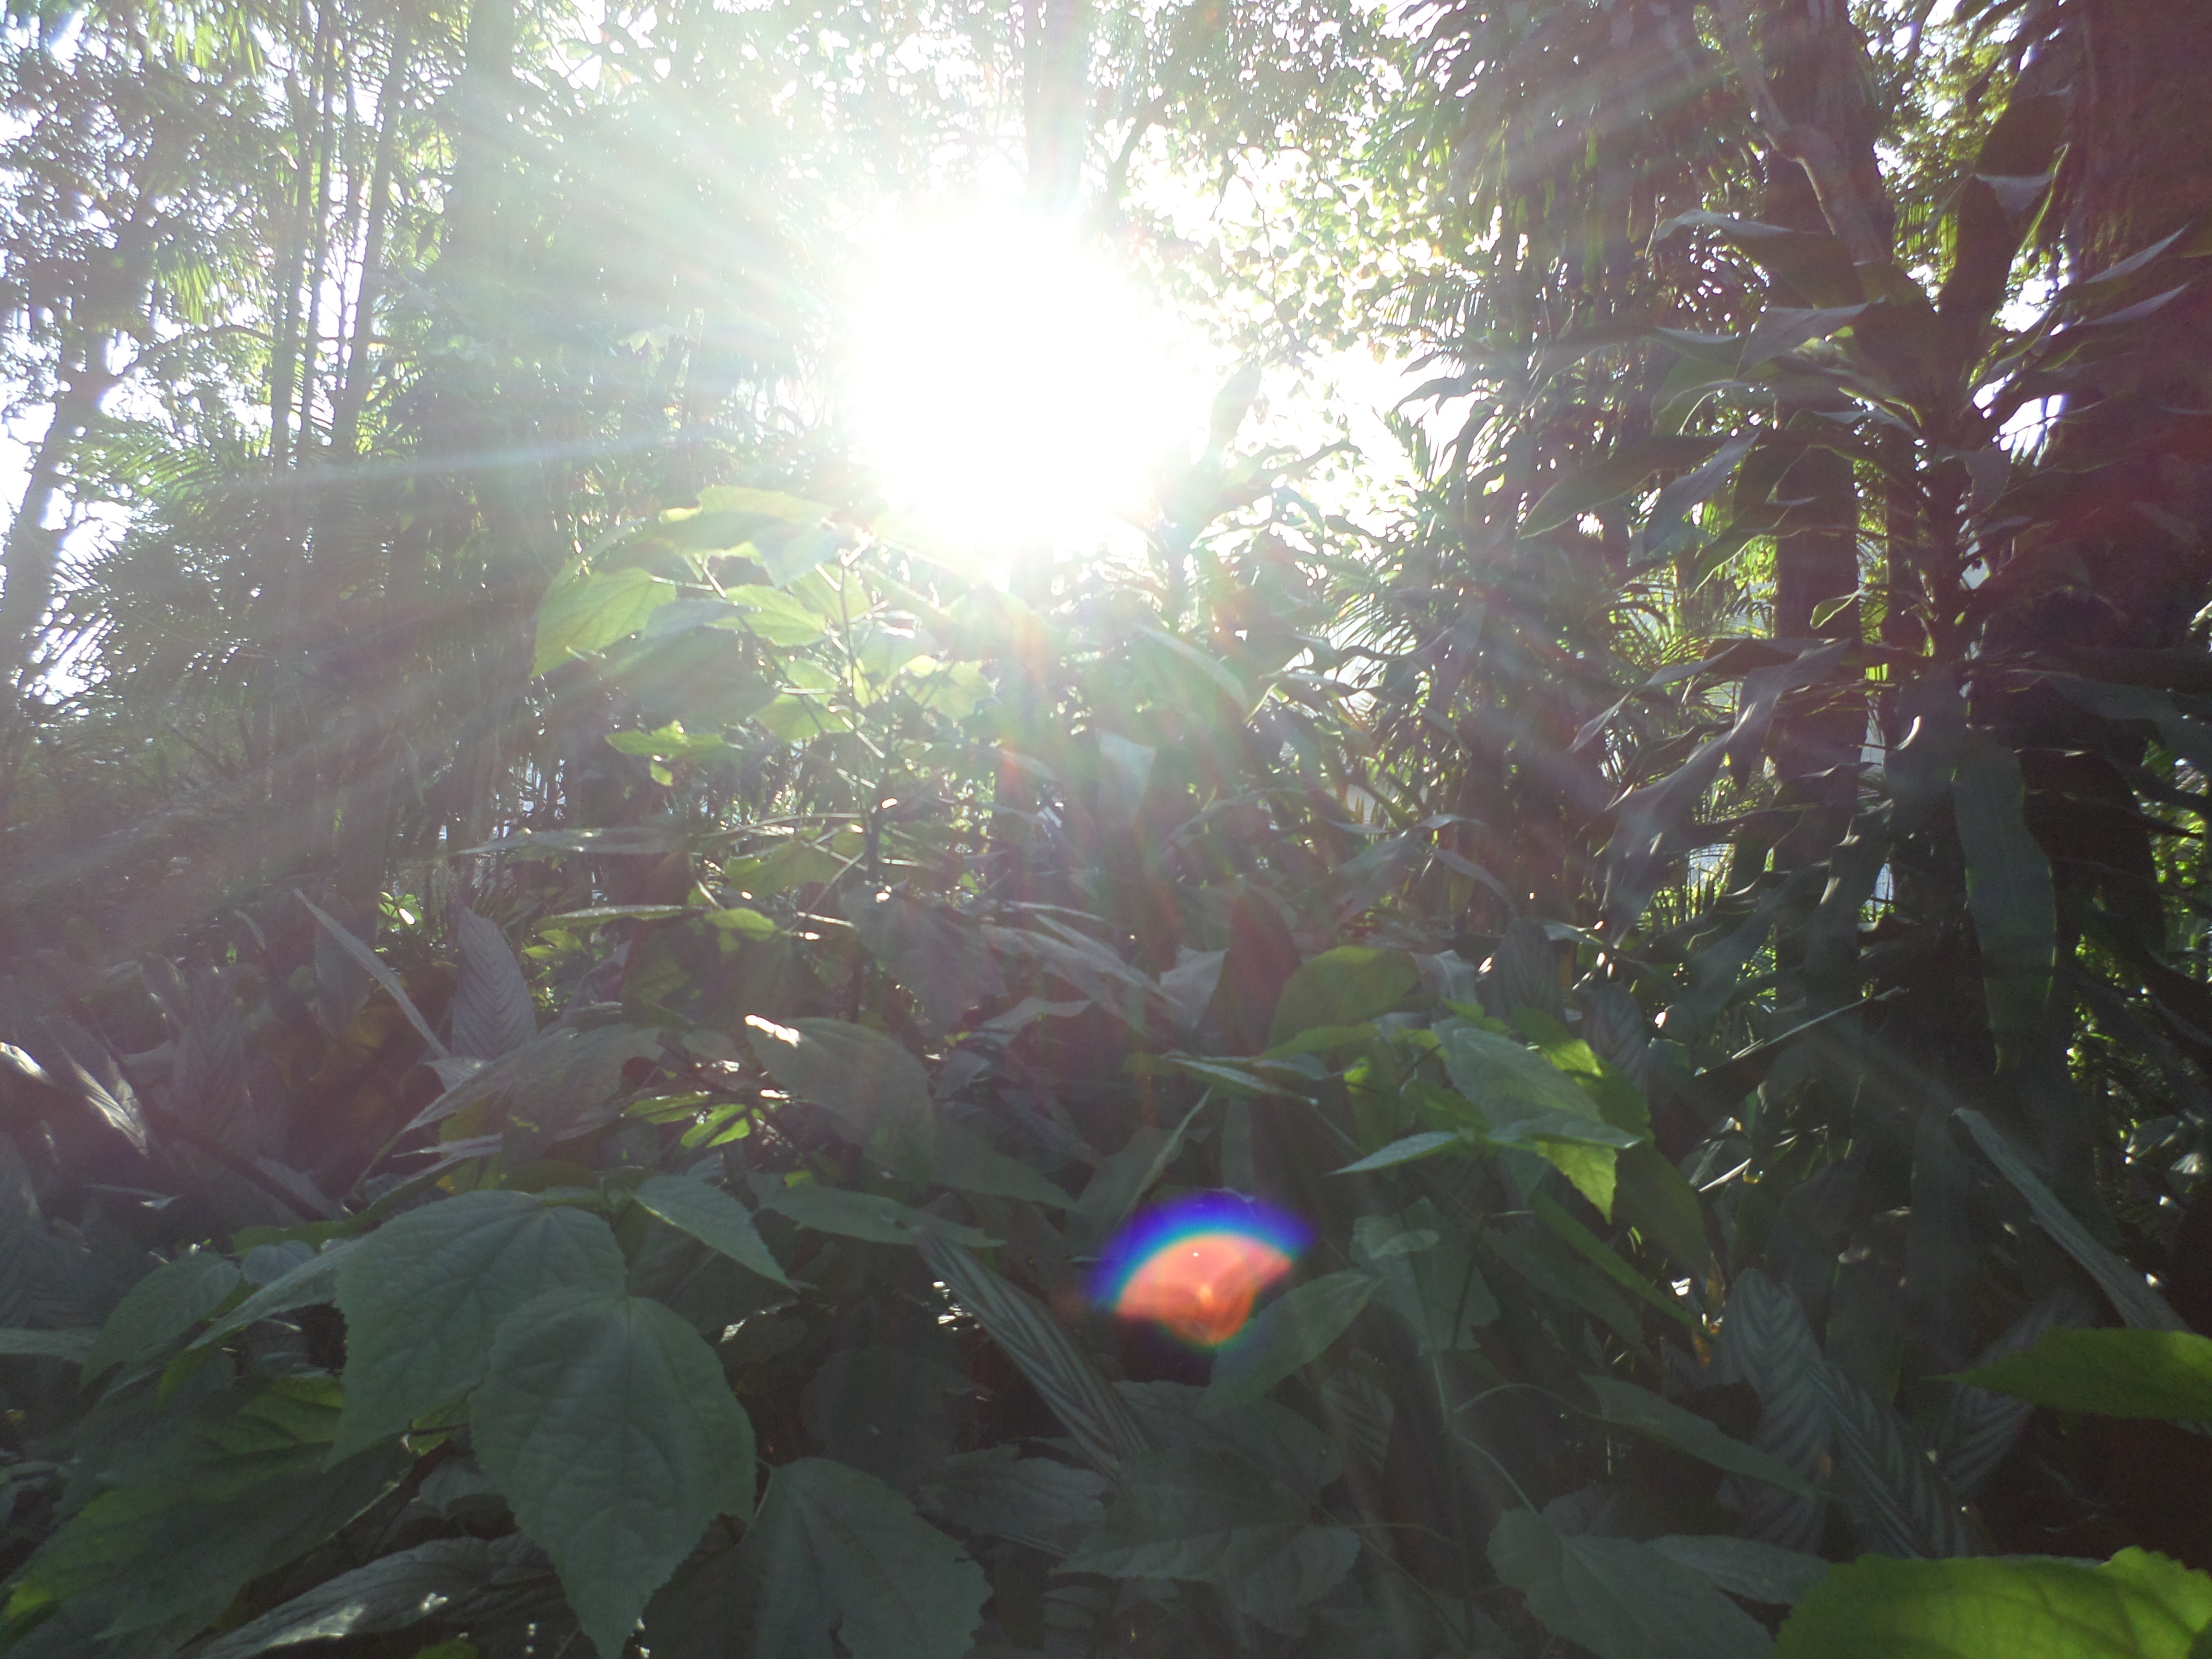
forest, light, sunlight, leaf, flower, green, jungle, rainforest, habitat, tropics, natural environment